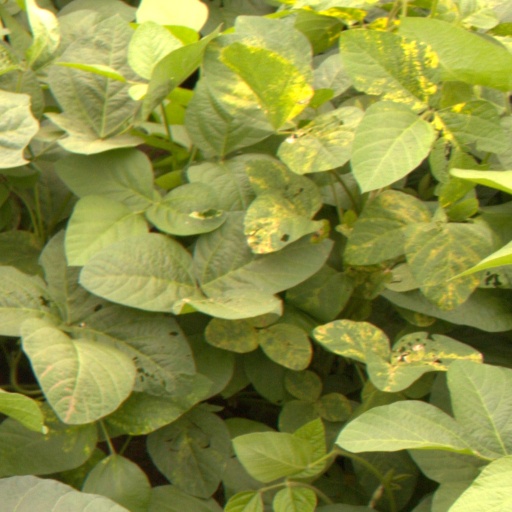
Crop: soybean